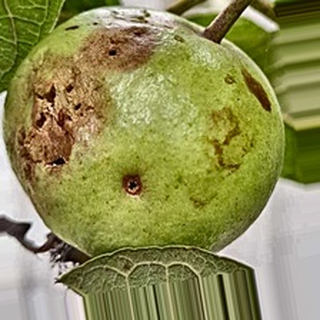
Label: guava_fruit_fly